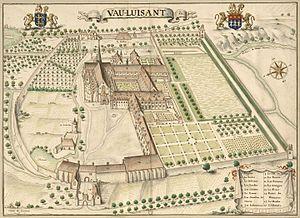
Vauluisant, 1692
L'abbaye de Vauluisant, sise à proximité de Courgenay dans l'Yonne est un ancien monastère de moines cisterciens, fondé en 1127 par des moines de Preuilly.